1951 Australian Communist Party ban referendum

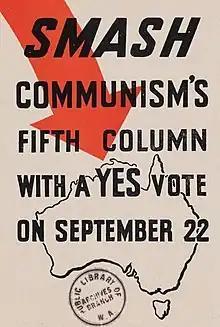
Australian Prime Minister Menzies proposed a federal referendum on 22 September 1951 asking voters to give the Commonwealth Government the power to make laws regarding communists and communism.

A referendum was called on 23 August 1951, which sought to insert a clause into the constitution that empowered the Federal Parliament make laws in reference to communism and communists. Newspaper editorials were overwhelmingly in favour of the ban with 12 editorials in support, two papers not taking a stance ("Daily Mirror" and "Daily News"), and just one newspaper against it ("The Argus"). The Labor party had decided to campaign for a No vote despite supporting the Bill through the senate the previous year. Opposition Leader HV Evatt held more speeches than Menzies and started campaigning earlier, campaigning vigorously against what he perceived as Menzies' attempt to establish a police state in Australia. Menzies' speeches were often interrupted by the No campaign's hecklers, although Menzies claimed to have been happy with the uproar because it demonstrated the communists' "disrespect for liberal norms".